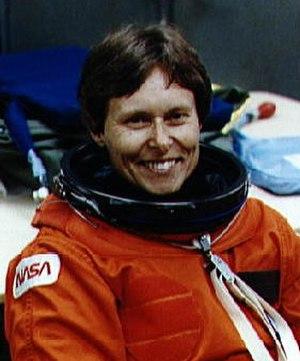
Ceci est une image de l'astronaute Roberta Bondar. Comme la photo a été prise par la NASA, elle est sous le domaine public américain.
Roberta Bondar, O.C. est la première astronaute canadienne et la première neurologue dans l'espace. Après plus d'une décennie en tant que chef de médecine aérospatiale, elle devient consultante et conférencière pour les communautés médicales et scientifiques et dans le monde des affaires.
Cet article traite des événements qui se sont produits durant l'année 1992 au Canada.